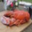
Label: lobster